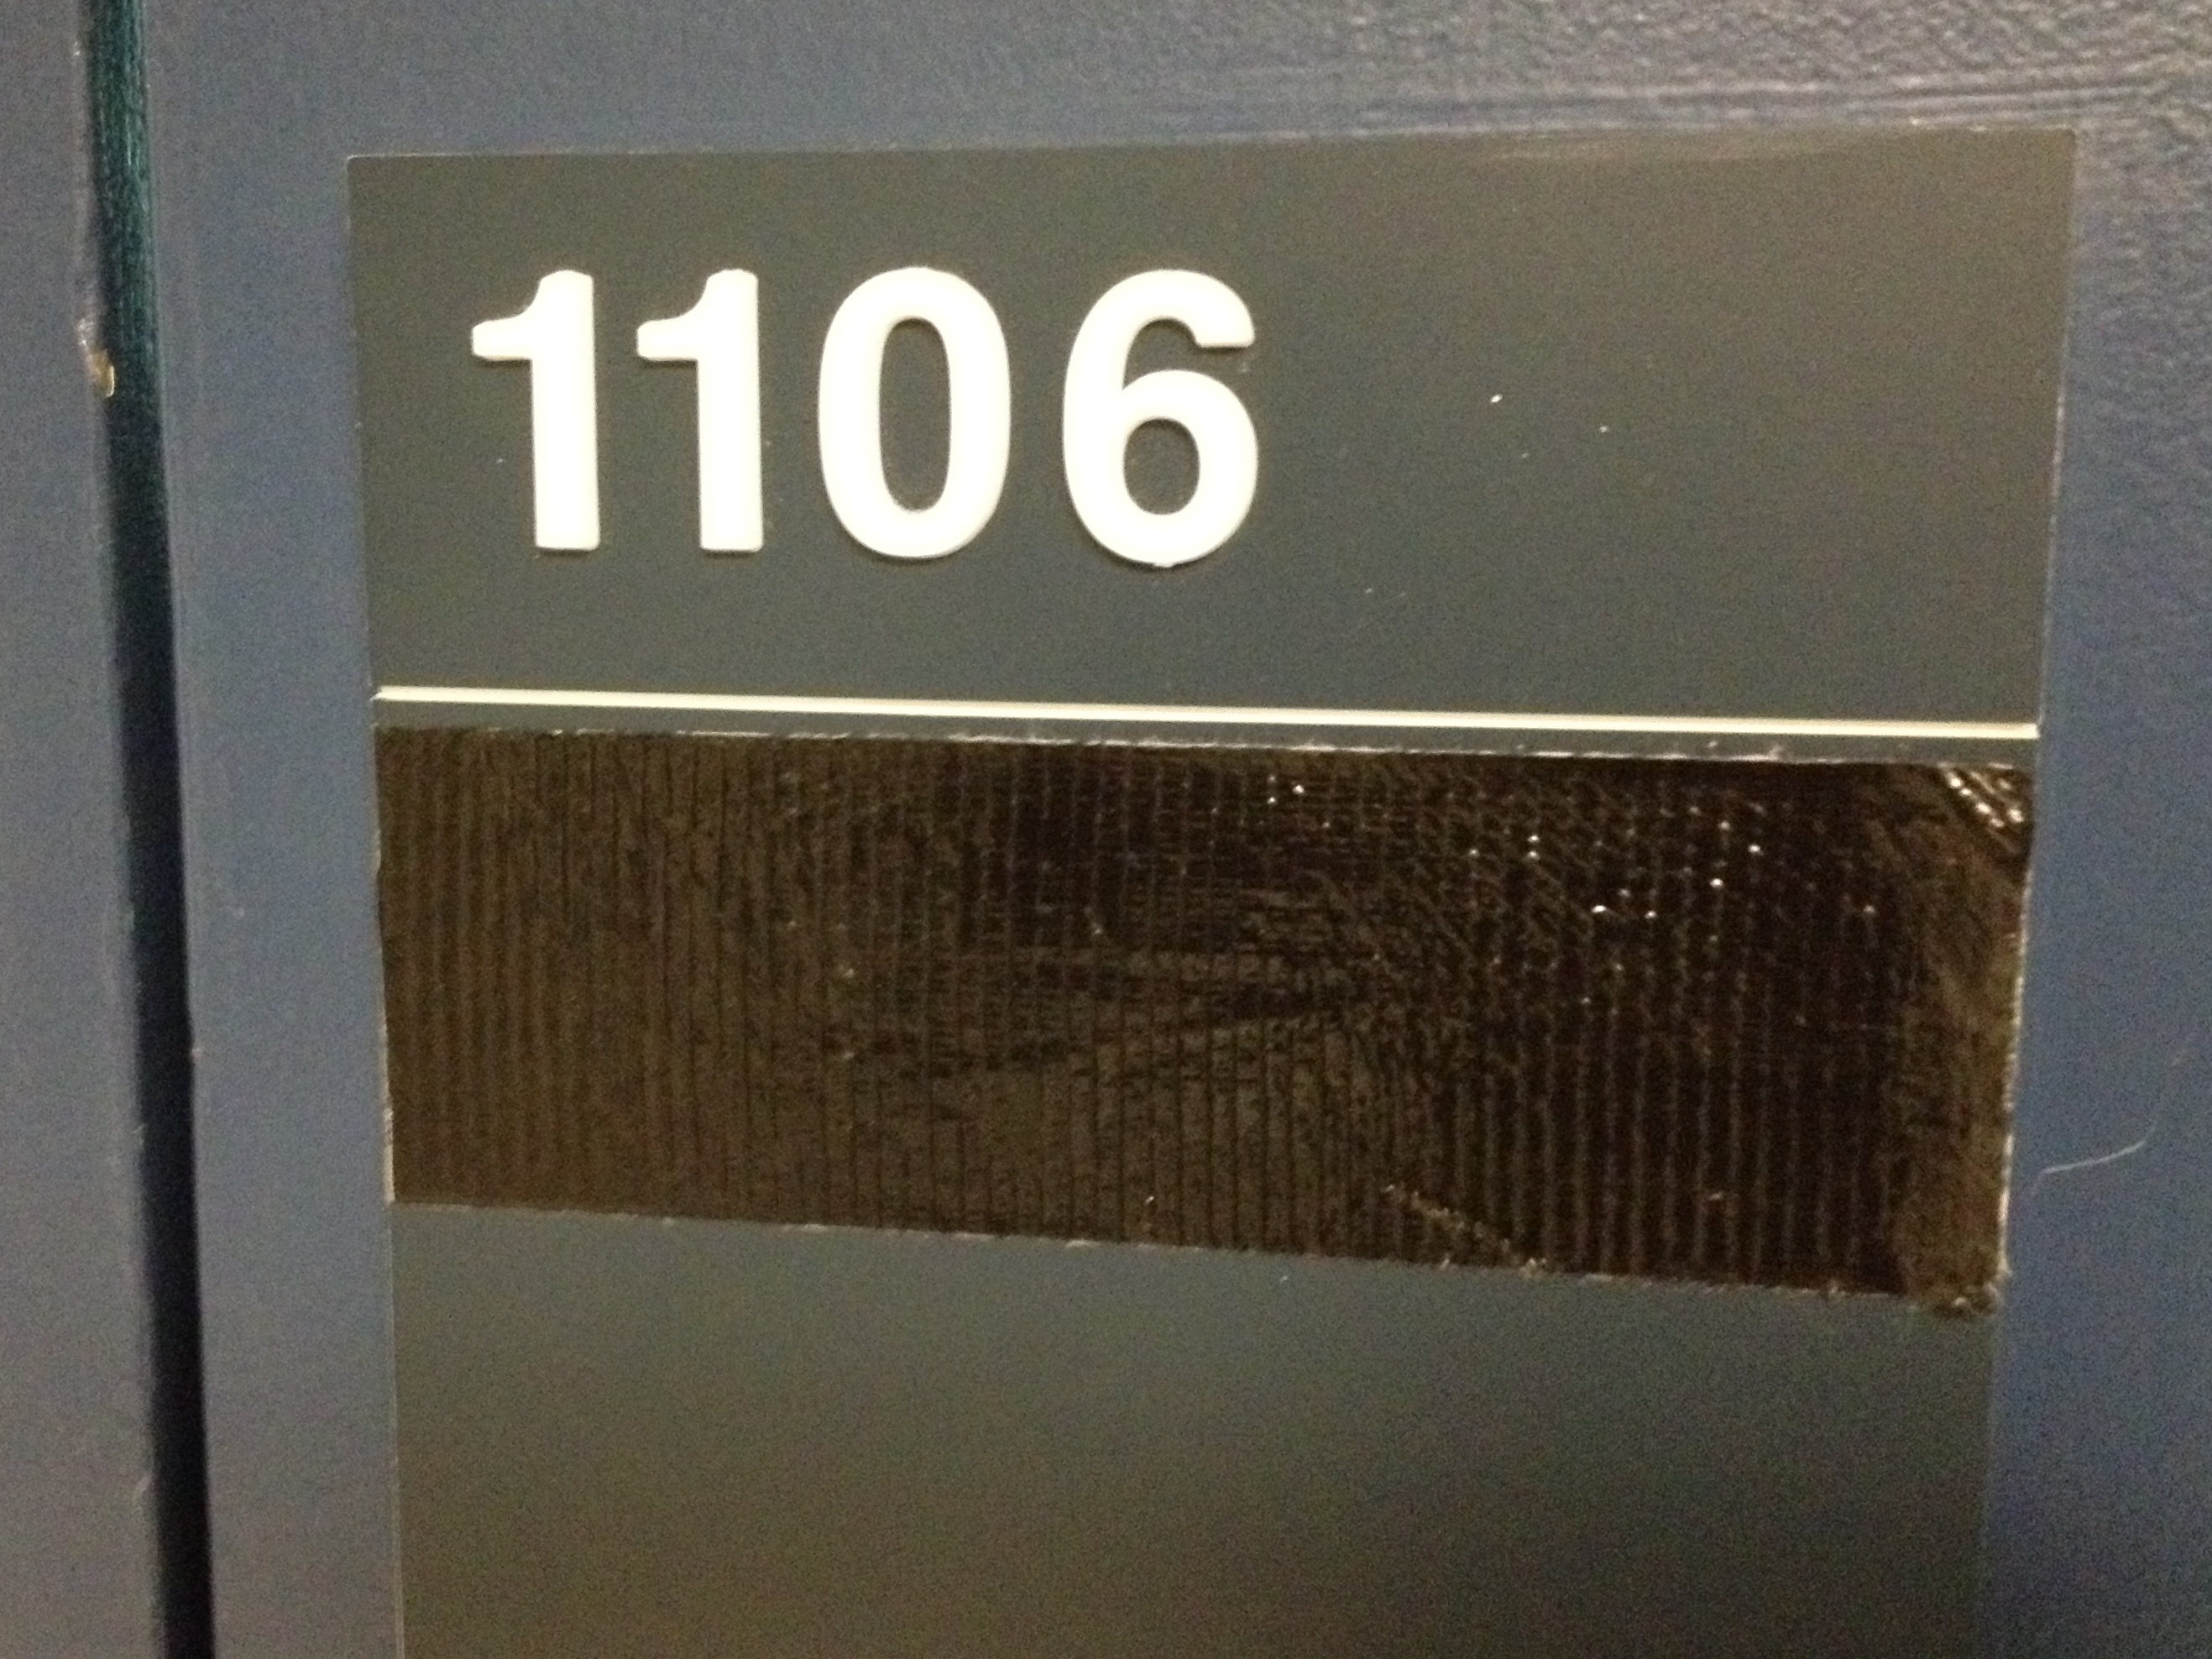
wood, number, wall, sign, signage, lighting, ds106, 106, window covering